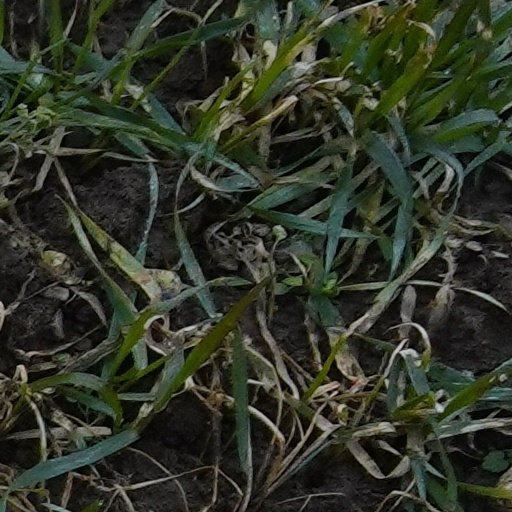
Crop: wheat